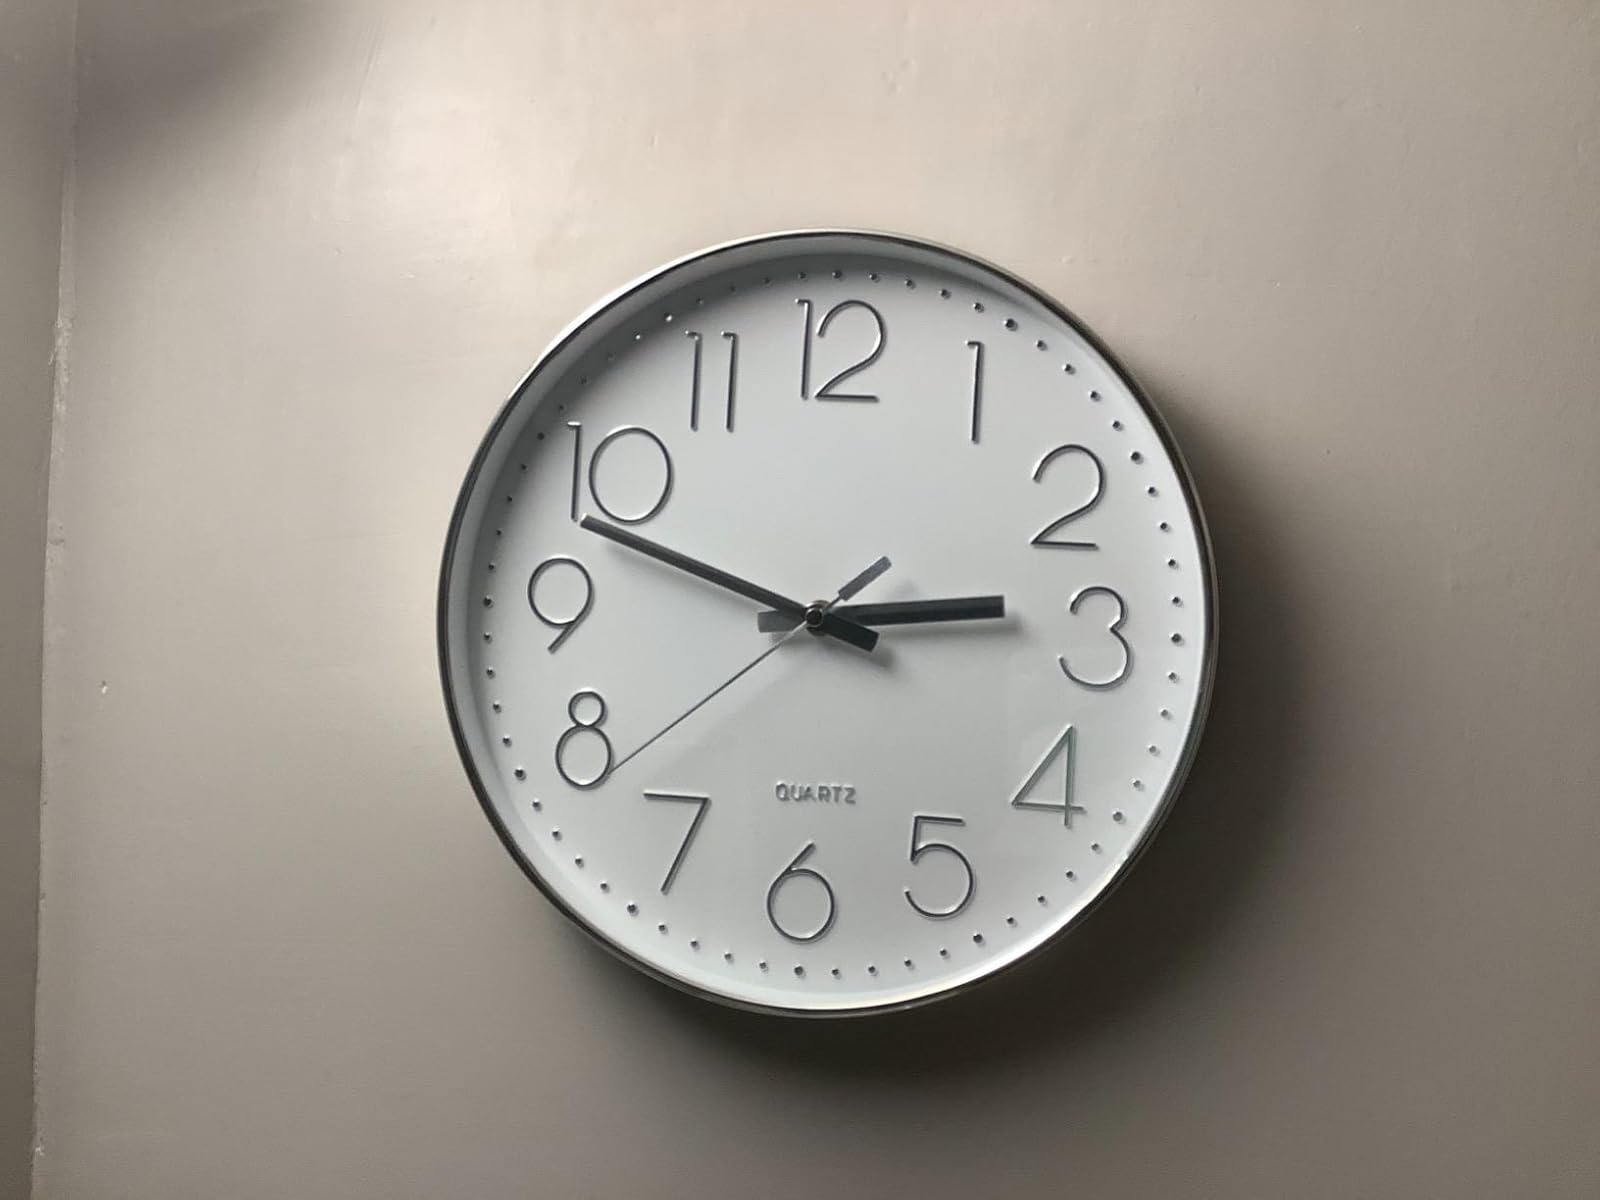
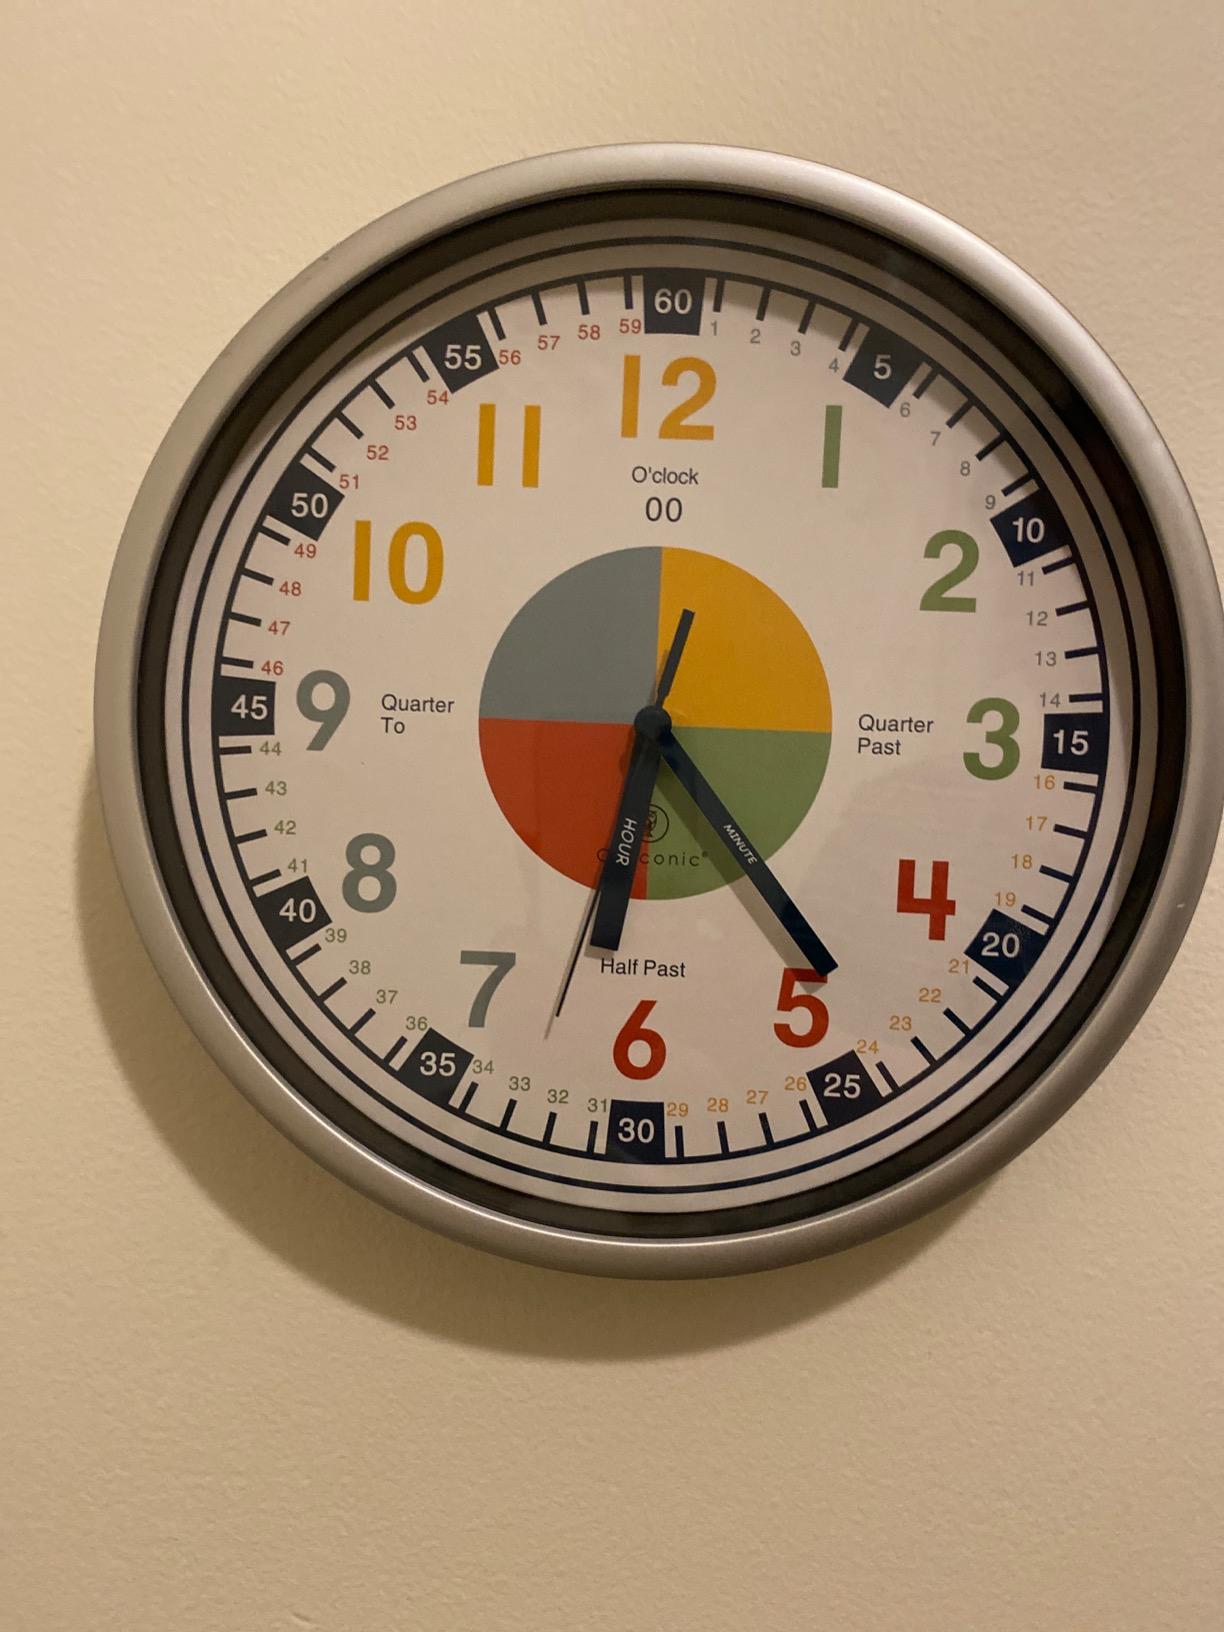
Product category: clock
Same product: no